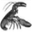
Label: lobster